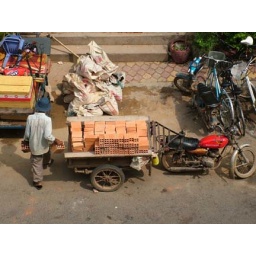
house building in Cambodia!